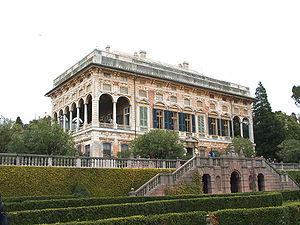
Albaro est une ancienne commune italienne, devenue maintenant un quartier résidentiel de Gênes.
La Villa Saluzzo Bombrini, surnommée il Paradiso, est une résidence noble historique située dans le quartier génois d'Albaro.